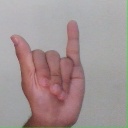
अक्षर: य